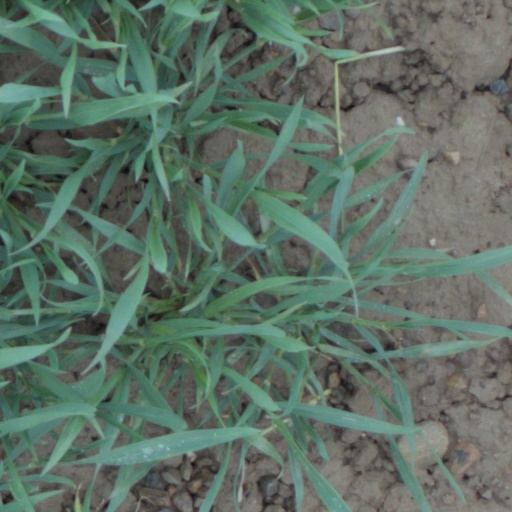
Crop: wheat